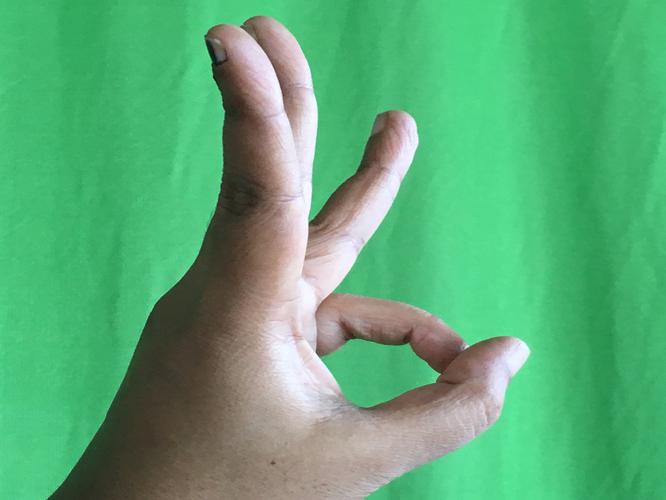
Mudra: Trishulam
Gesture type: single_hand